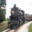
Label: train